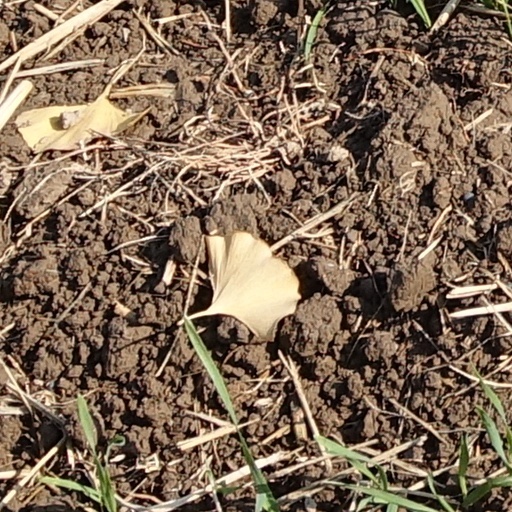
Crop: wheat